Edward Tyrrel Smith

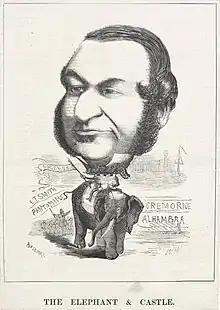
Edward Tyrrel Smith, 1872 caricature

Edward Tyrrel Smith (1804–1877) was a versatile British entrepreneur and showman, best known as an opera and theatrical manager.